Allocrangonyx

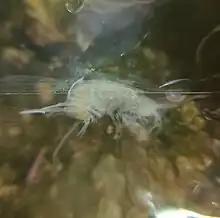
"Allocrangonyx pellucidus" (Oklahoma Cave Amphipod) in a cave spring in the Arbuckle mountains of Oklahoma.

Allocrangonyx is a genus of troglobitic amphipod crustaceans from the South Central United States. The two species are both listed as vulnerable on the IUCN Red List. The animals are blind and unpigmented. During the male's development, the outer ramus of the third uropod differentiates into secondary segments and grows to a length greater than the animal's body length.